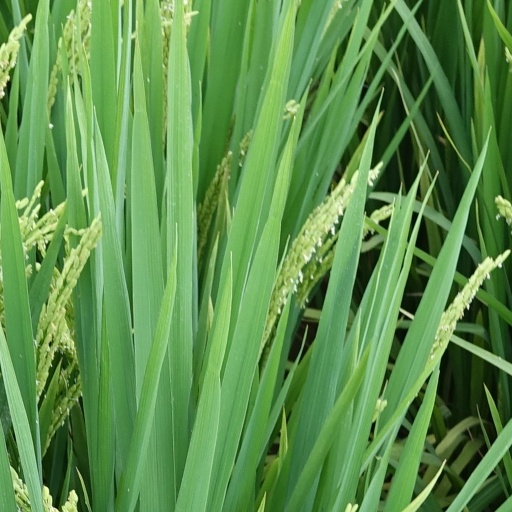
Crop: rice